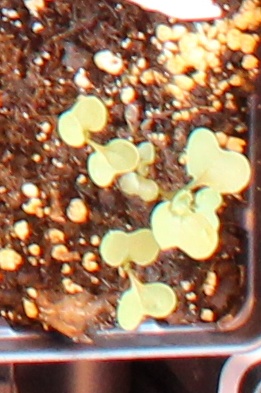
Label: Canola